Ottoman Empire

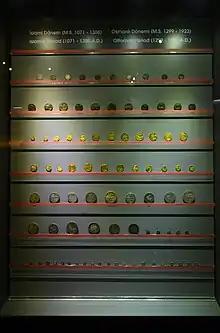

The modernization of the Ottoman Empire in the 19th century started with the military. In 1826 Sultan Mahmud II abolished the Janissary corps and established the modern Ottoman army. He named them as the Nizam-ı Cedid (New Order). The Ottoman army was also the first institution to hire foreign experts and send its officers for training in western European countries. Consequently, the Young Turks movement began when these relatively young and newly trained men returned with their education.